Is Anybody Out There? (song)

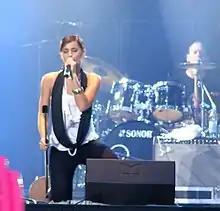
Furtado as the featured artist.

"Is Anybody Out There?" was produced by Sham & Motesart. Lyrically, the track speaks about self-assurance, separation, and loneliness. K'naan raps about the character Mary, comparing her to American actress Cameron Diaz; "Something ’bout Mary, never won a pageant / Never felt pretty, never looked like Cameron / Diaz was her last name, always been abandoned / Keep your head up baby girl, this your anthem." It is the second time the duo have collaborated, the first being "Going Away". The video for "Is Anybody Out There?" was directed by Chris Robinson in Toronto, Ontario, Canada during the first week of February. The plot follows two characters named Mary and Adam. K'naan narrates their journeys through rap. Mary struggles with her appearance and being judged by her peers the video begins with her getting kicked out of a mini mart for loitering. Adam struggles with drugs and a father who is never there for him. K'naan and Furtado are shot in a separate scene located in the desolate woods.